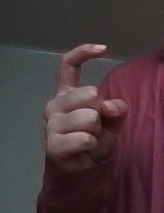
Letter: ra